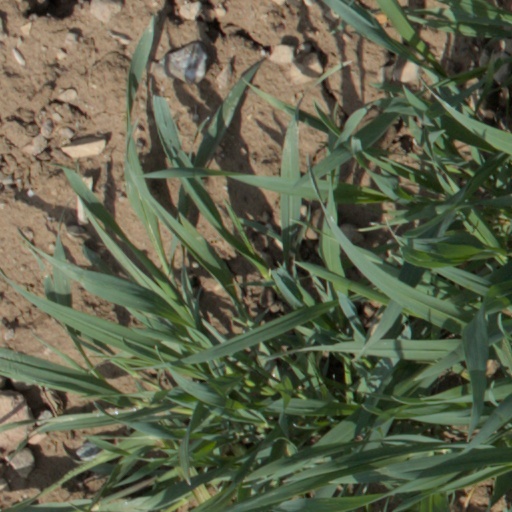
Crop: wheat